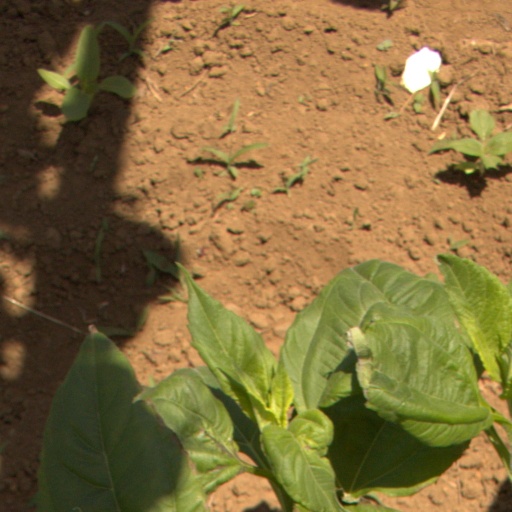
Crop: Jerusalem artichoke